Battle of Höchst (1795)

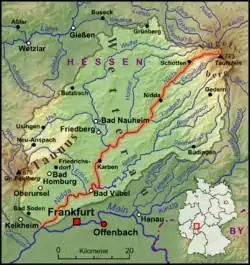
Map of the Nidda River basin

Wurmser's army arrived in the theater and by 10 October 1795 it approached Mannheim. With no pressure from Pichegru, Clerfayt had a chance to deal with Jourdan alone. He moved his army northeast from Heppenheim to Aschaffenburg, another suburb of Frankfurt. Turning to the northwest, the Austrian army reached Offenbach am Main on 10 October. By modern roads, this route is . Ignoring Frankfurt's neutrality, Clerfayt's troops crossed the Main, circled around the east side of the city and advanced west along the south bank of the Nidda River.